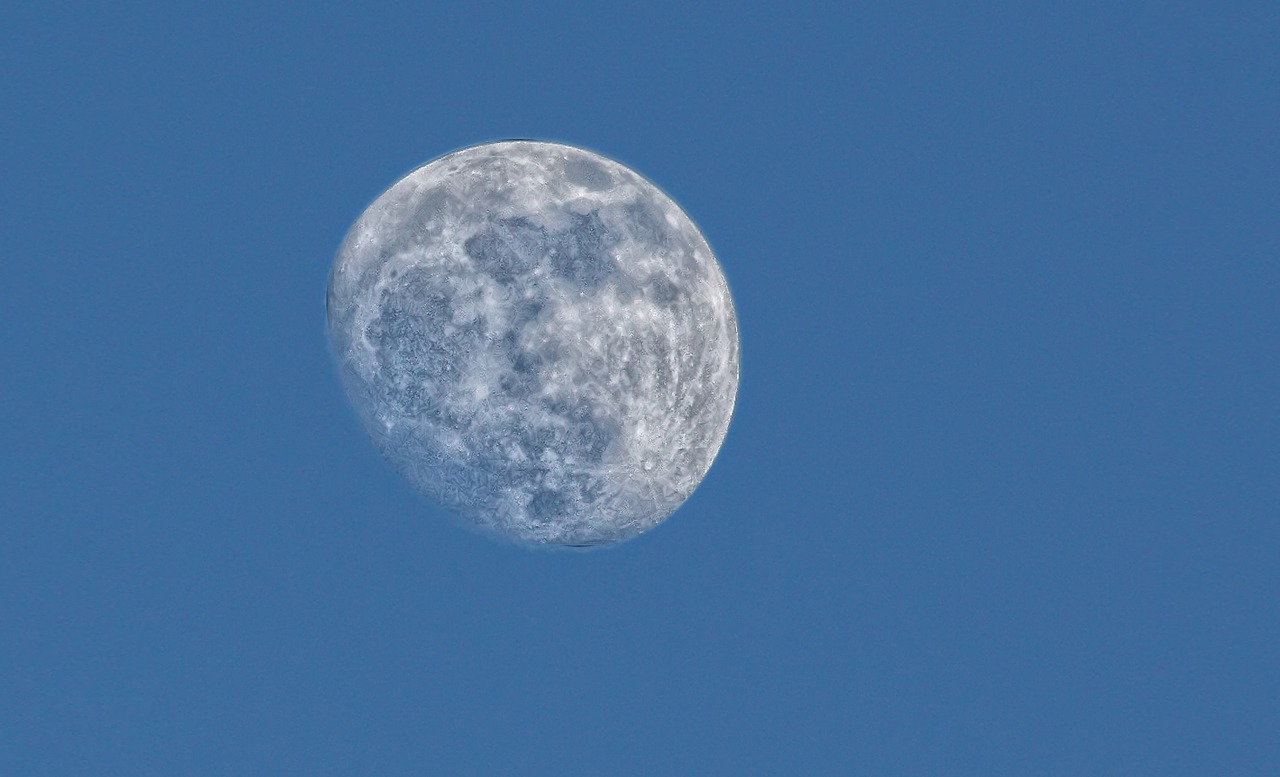
sky, atmosphere, moon, full moon, circle, astronomy, astronomical object, atmosphere of earth